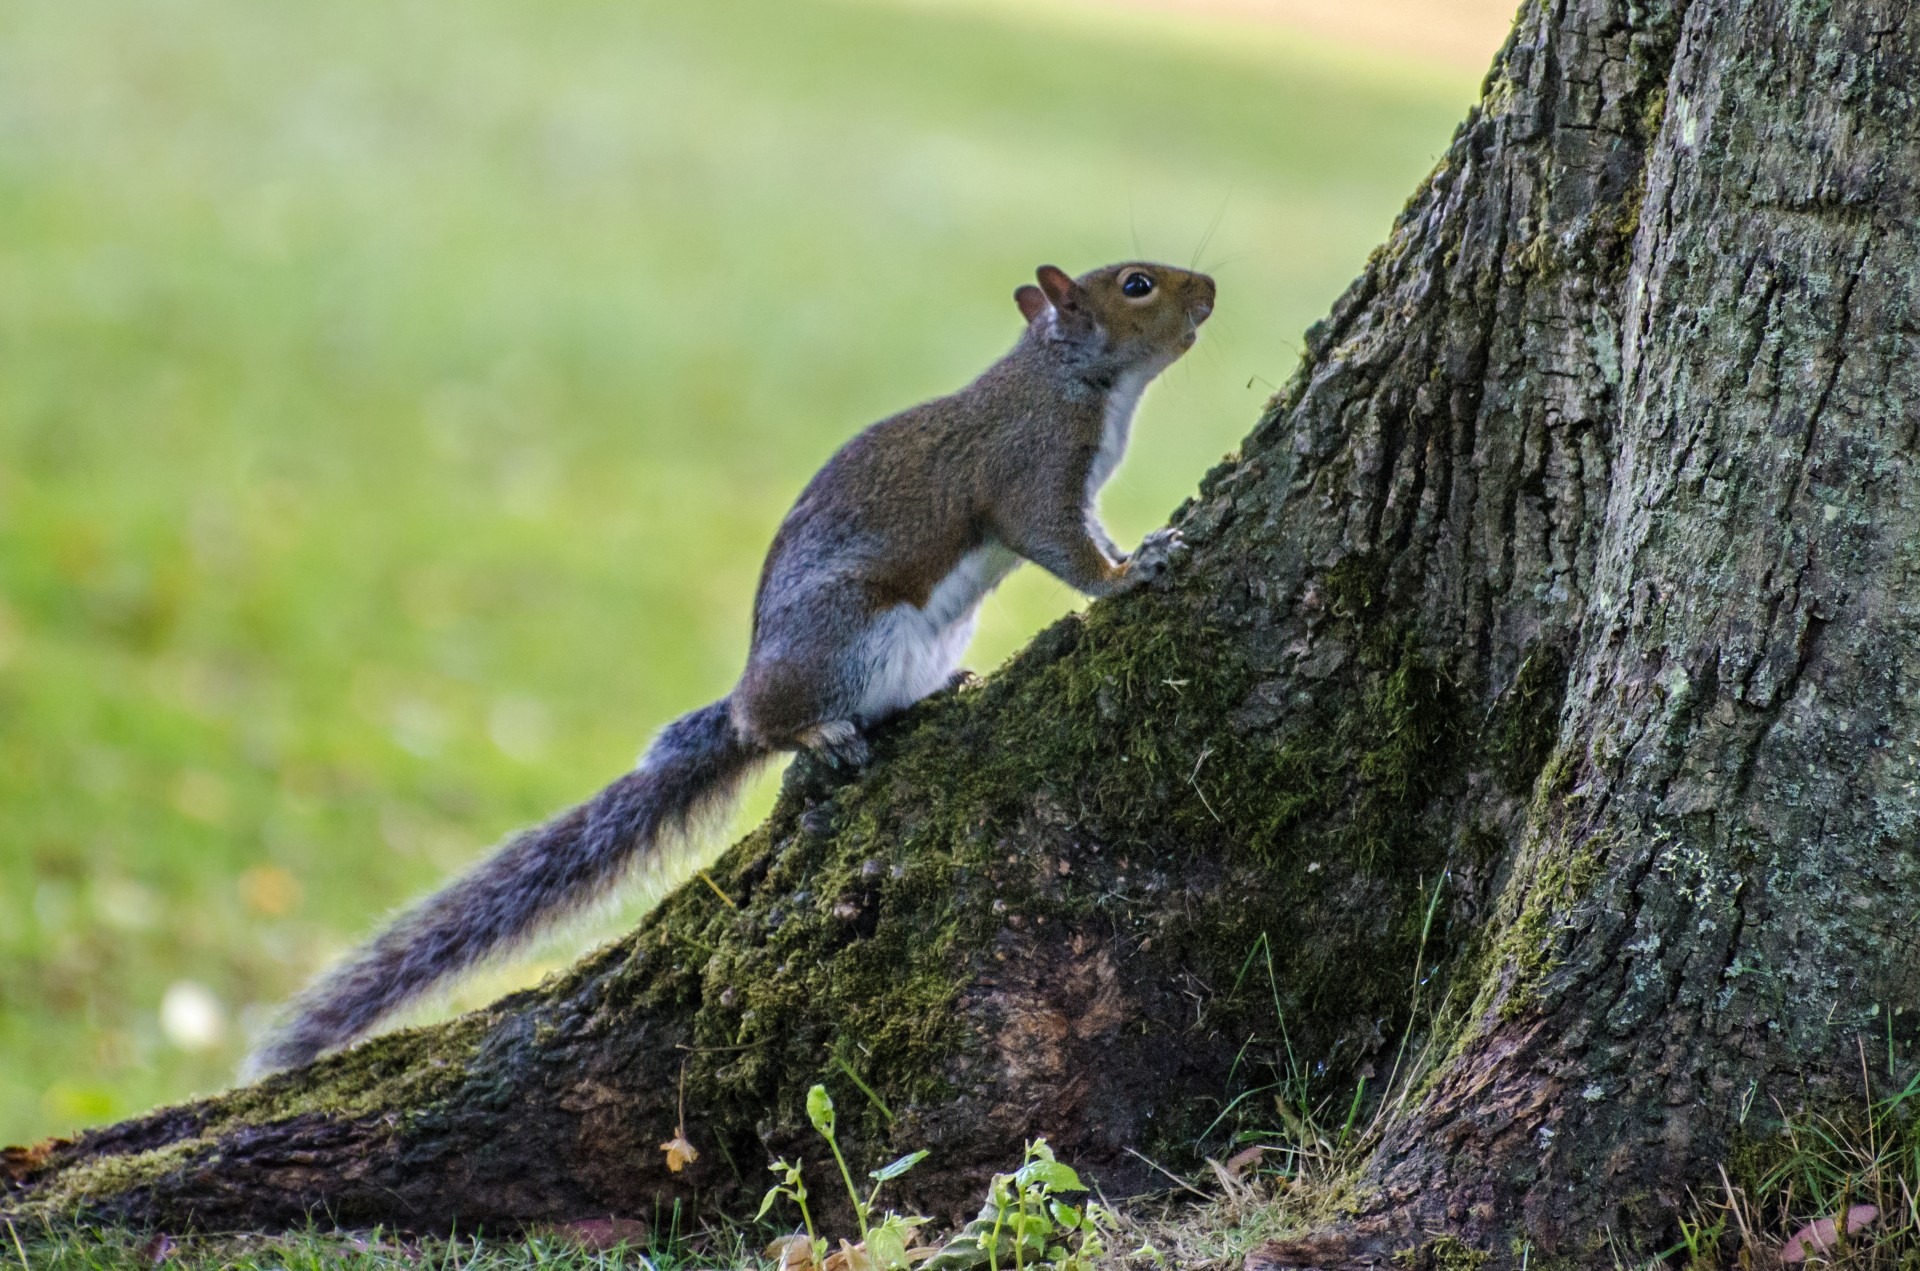
tree, nature, stem, bark, wildlife, mammal, gray, squirrel, rodent, fauna, close up, animals, vertebrate